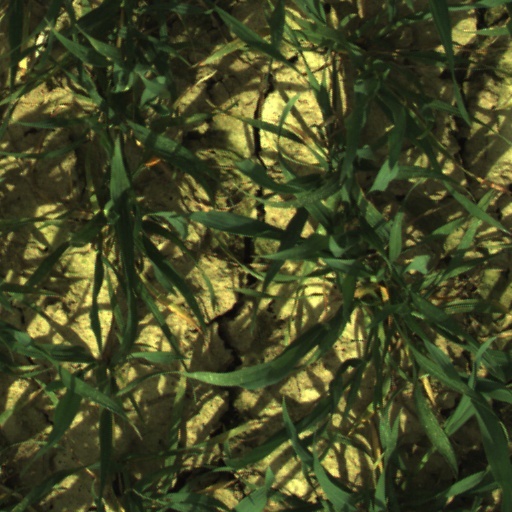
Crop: wheat